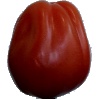
Label: tomato_heart